Nav Bajwa

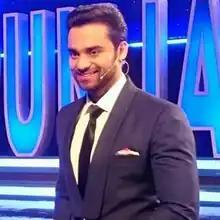

Nav Bajwa (born 26 September 1989) is an Indian film actor, director, writer and singer in Punjabi cinema. Bajwa won the dance show "Aja Nach Le" by MH1 in 2007 and made his acting debut with "Pure Punjabi" (2012). He has appeared in 12 films as lead actor. His directorial debut was with "Raduaa" (2018). He made his singing debut with the track "Badmashi"(2019) with music by DJ FLOW.